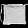
Label: Bag